Gaza humanitarian crisis (2023–present)

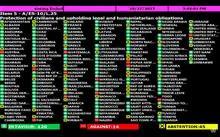
On 27 October, the United Nations General Assembly passed Resolution ES-10/21 calling for an "immediate and sustained" humanitarian truce and cessation of hostilities.

On 28 October, a communications blackout meant wounded civilians could not dial emergency services. Ambulances were then evenly geographically distributed to provide "faster access to the injured." A surgeon at Al-Ahli hospital stated on 18 November they had run out of blood for transfusions.